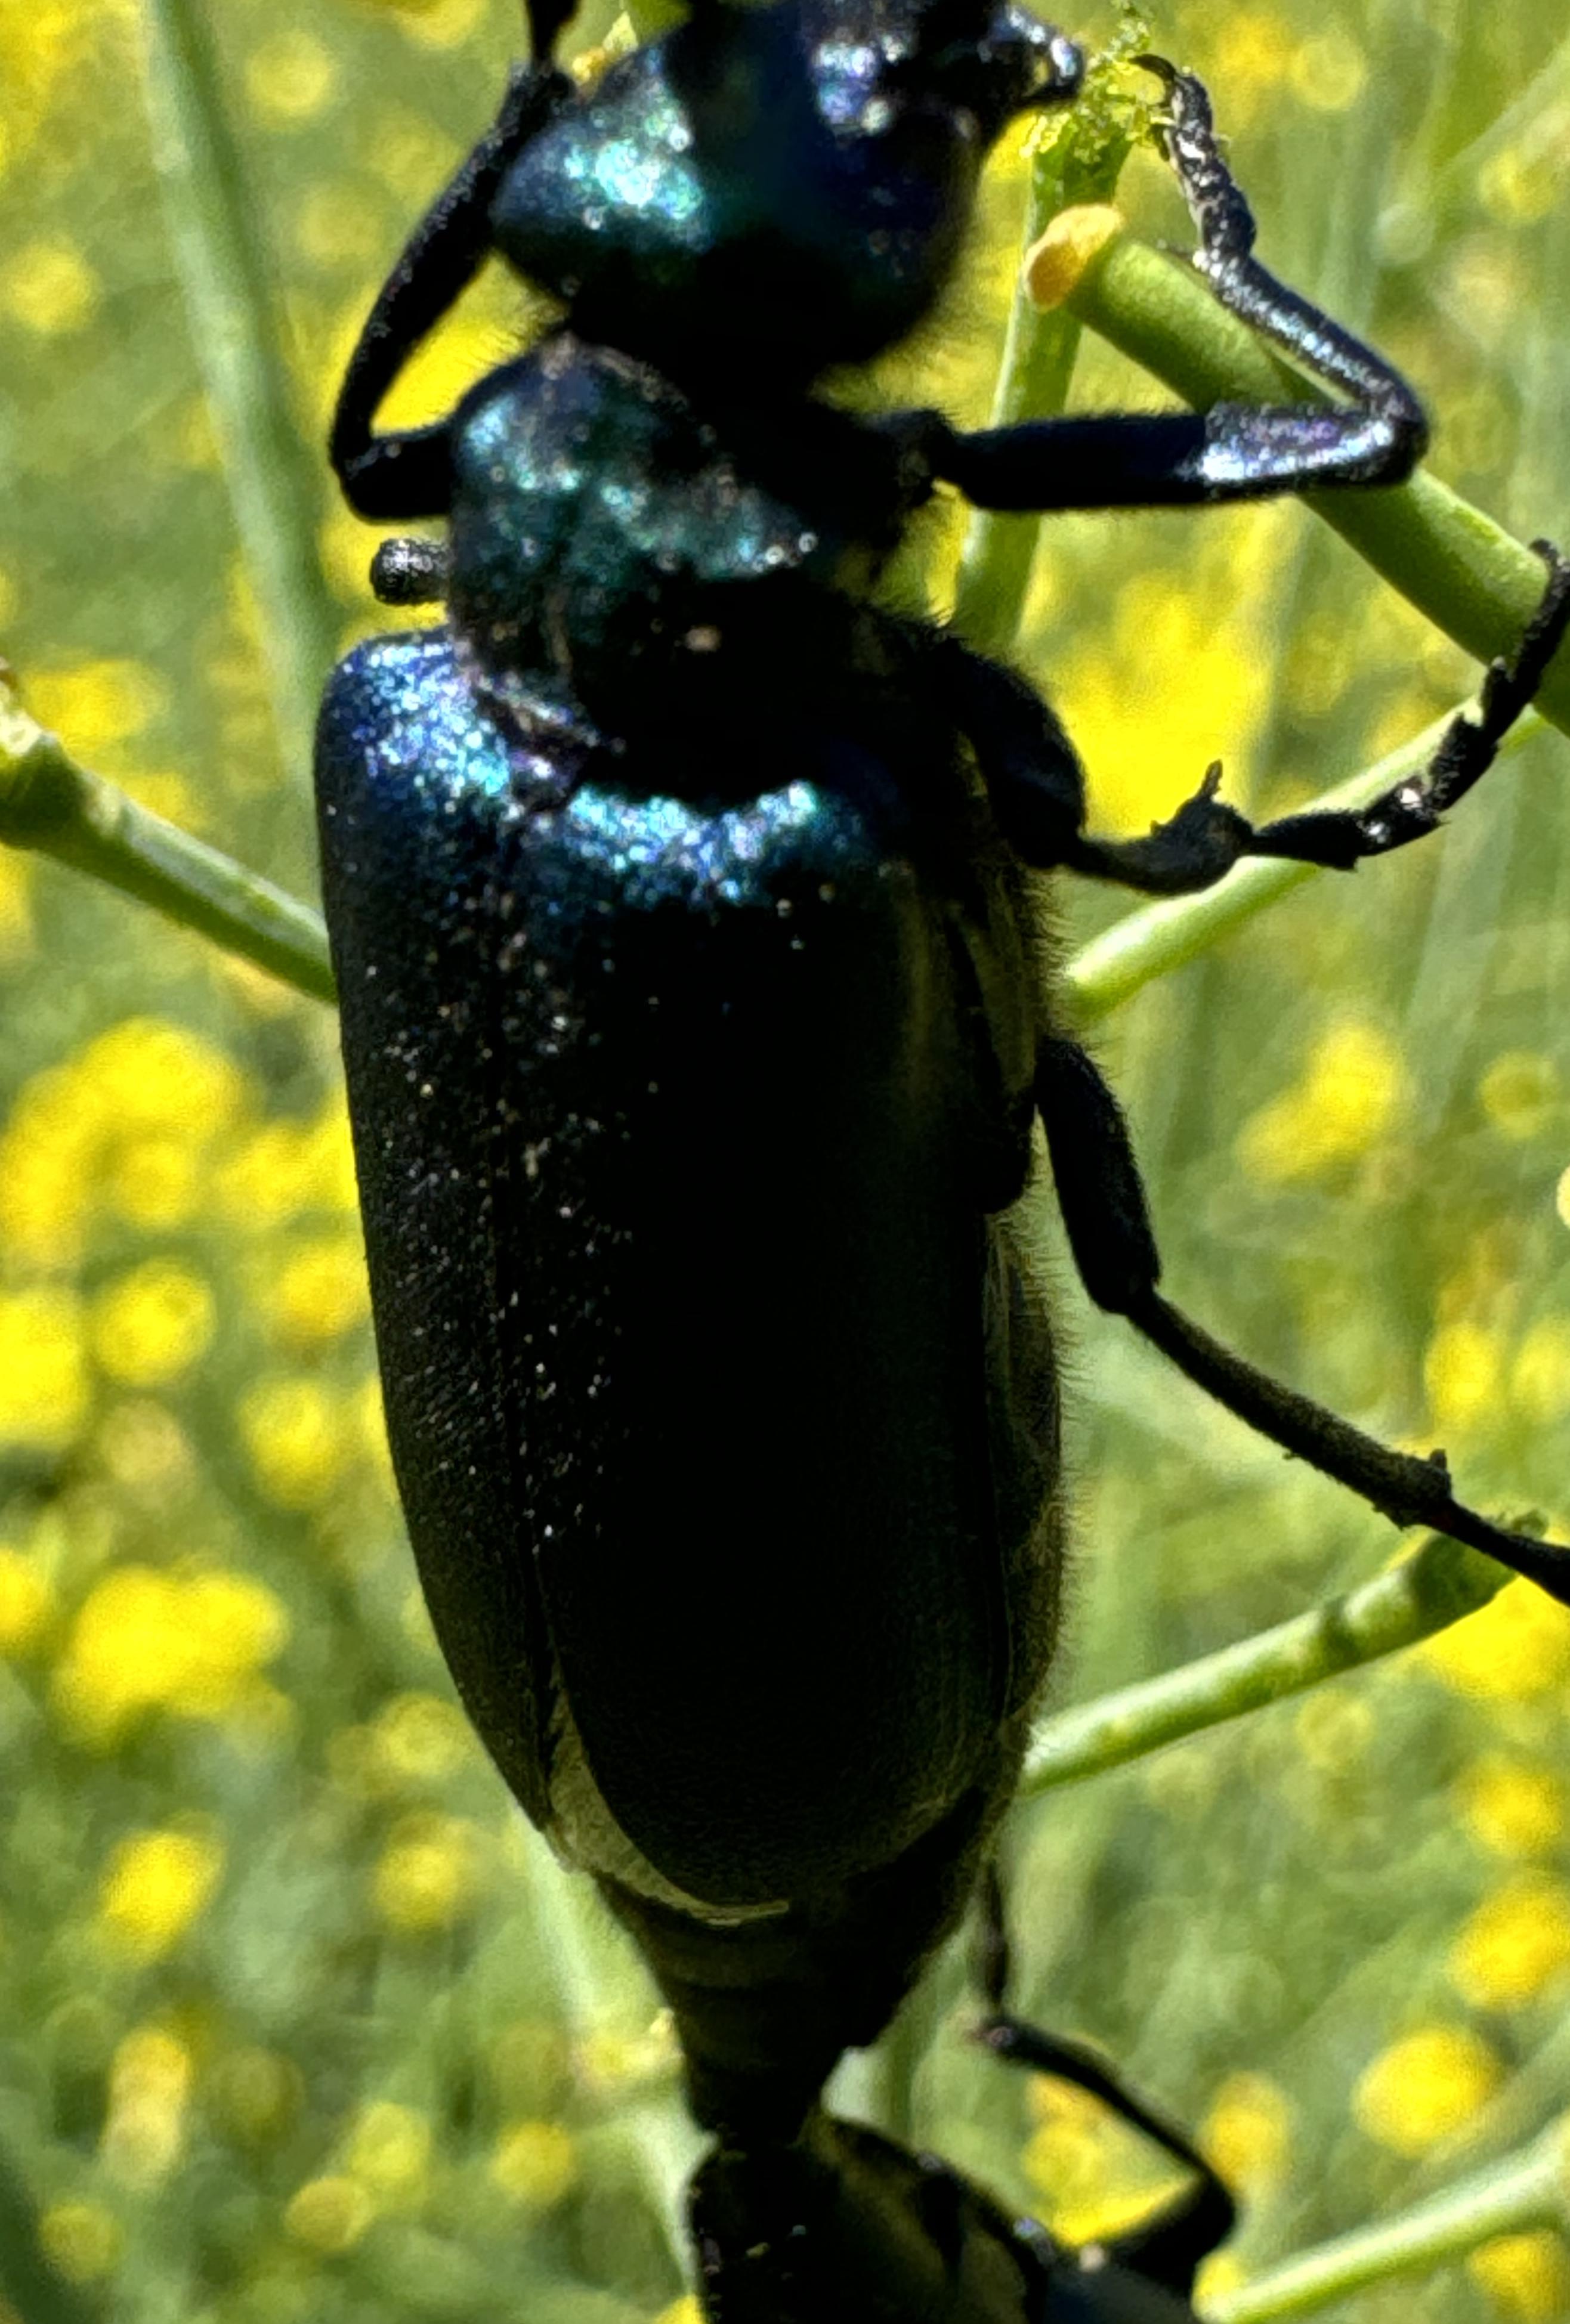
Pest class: occasional_pest